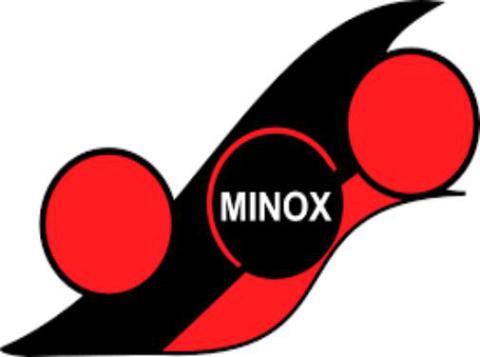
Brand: minox
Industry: Electronic